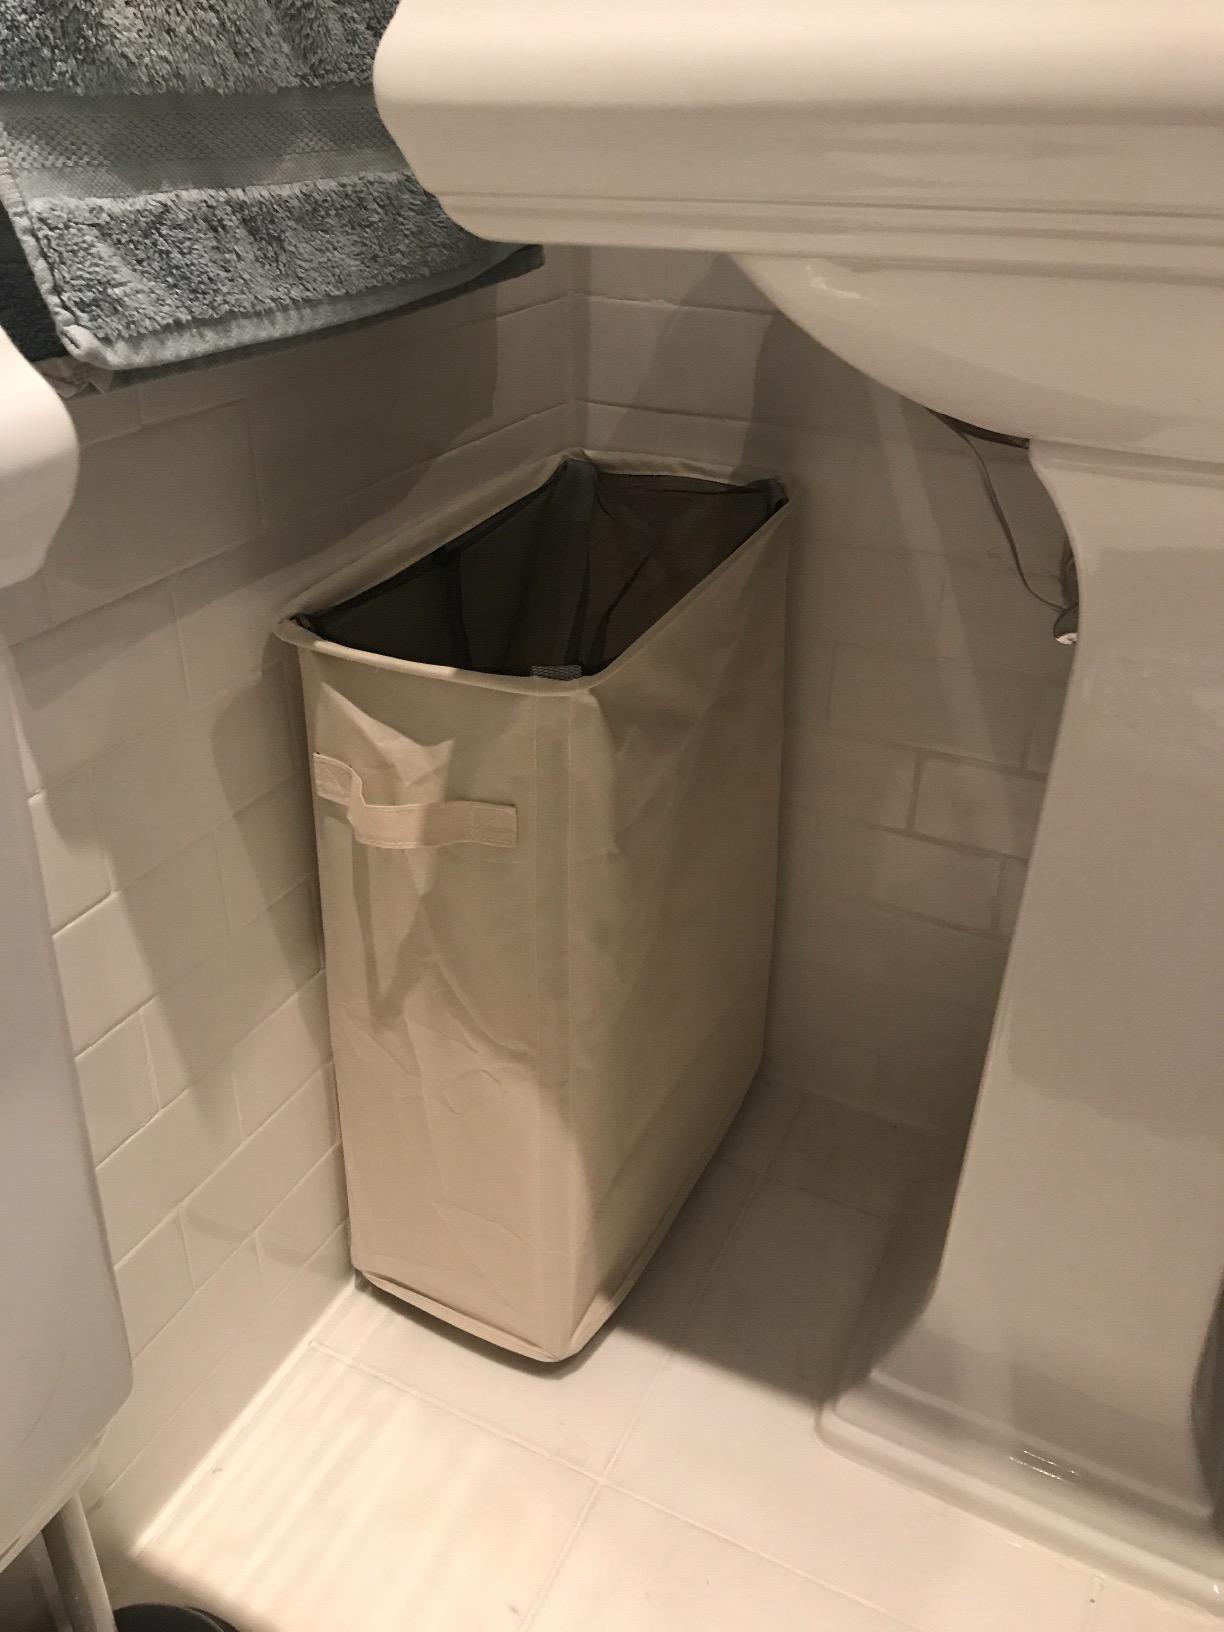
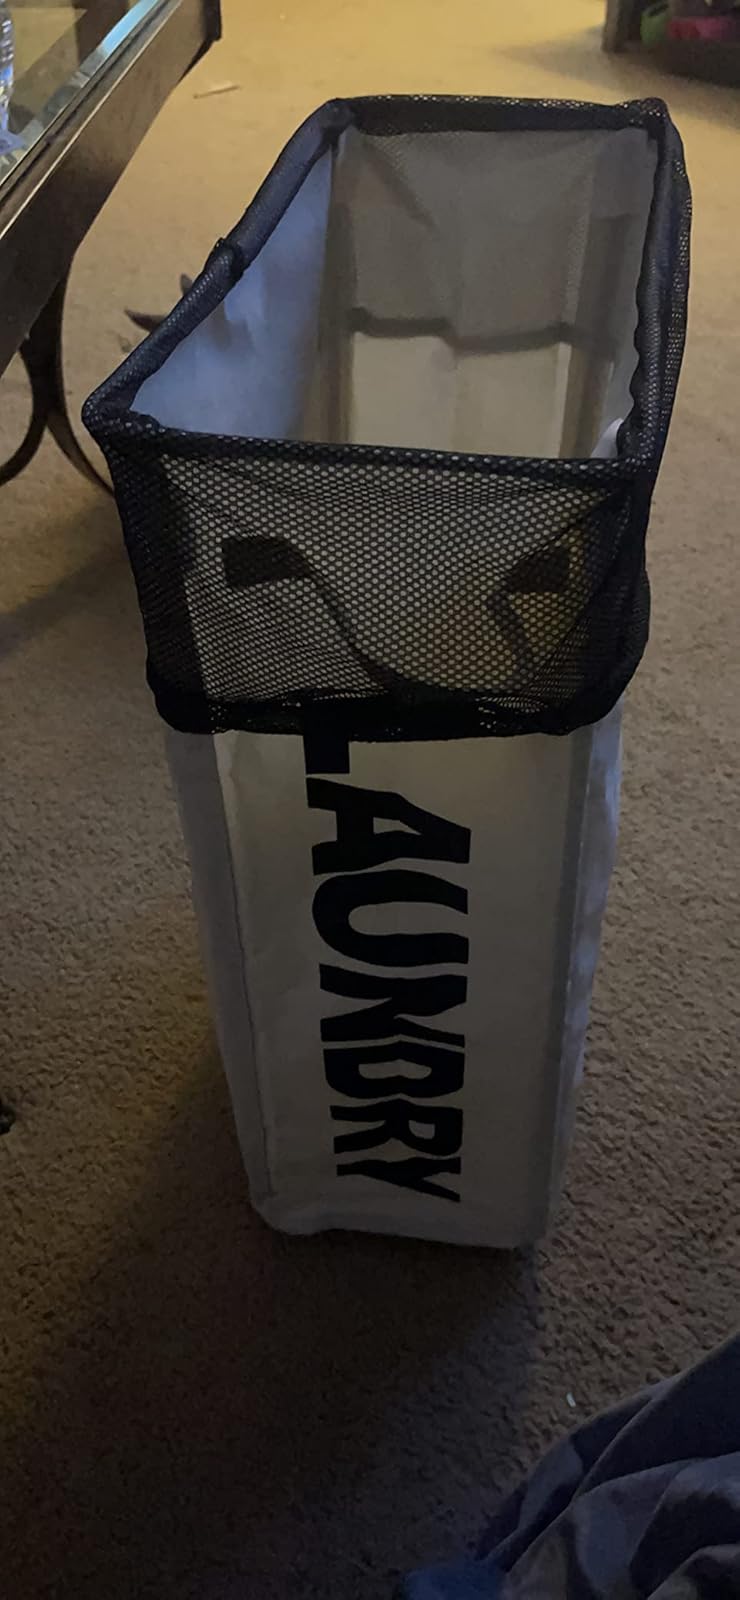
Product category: items_hamper
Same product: no